January 2017 North American ice storm

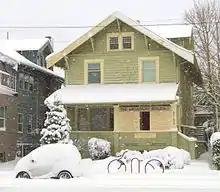
Snow covered car in Portland, Oregon

The storm impacted Portland, Oregon on January 10, 2017. Blizzard conditions caused Interstate 84 to close between Troutdale, Oregon and Hood River, Oregon. Governor Kate Brown declared a state of emergency in Oregon, and the mayor Ted Wheeler declared a state of emergency for the city of Portland, Oregon on January 11. Downtown Portland received 11 inches of snow in a 12-hour period, making it the largest snowstorm for the city in twenty years. Crater Lake National Park temporarily closed due to the snow, as well as an avalanche caused by the storm.